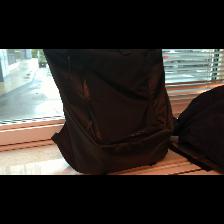
Label: NonHuman